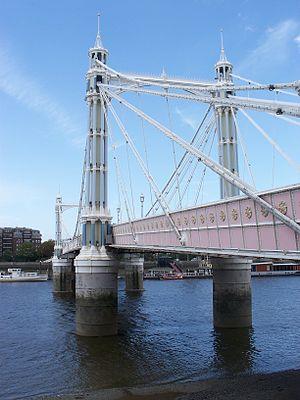
L'Albert Bridge est un pont routier sur la Tamise qui relie Chelsea au nord à Battersea au sud. Conçu et construit par Rowland Mason Ordish en 1873 comme un pont à haubans modifié par le système Ordish-Lefeuvre, il s'est avéré structurellement peu solide. Entre 1884 et 1887, Joseph Bazalgette a donc intégré certains éléments de conception d'un pont suspendu. En 1973, le Conseil du Grand Londres a ajouté deux piles en béton, ce qui a transformé la travée centrale en un simple pont à poutres. En conséquence, le pont est aujourd'hui un hybride inhabituel de trois styles de conception différents. Il s'agit d'un bâtiment classé Grade II* du patrimoine anglais.